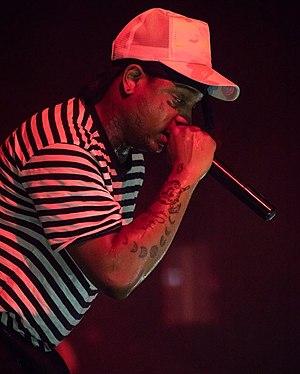
Ski Mask The Slump God, de son vrai nom Stokeley Clevon Goulbourne, né le 18 avril 1996 à Fort Lauderdale, en Floride, est un rappeur américain. Il gagne en popularité en 2017 avec les titres BabyWipe et Catch Me Outside. Il est particulièrement reconnu pour son « flow » très rapide et enjoué.Incidents de concert: